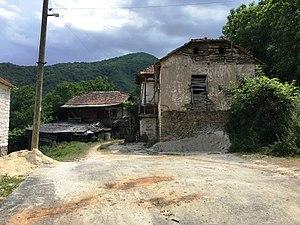
Kovatch est un village de l'ouest de la Macédoine du Nord, situé dans la municipalité de Makedonski Brod. Le village comptait 54 habitants en 2002.